Frederick Keating

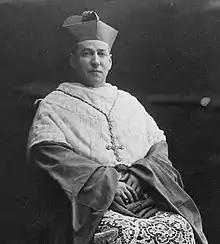
Keating as Archbishop of Liverpool

Born in Birmingham on 13 June 1859, he was ordained to the priesthood at St Bernard's Catholic Seminary in Olton on 20 October 1882. He was appointed the Bishop of the Diocese of Northampton on 5 February 1908. His consecration to the Episcopate took place ar St Chad's Cathedral, Birmingham on 25 February 1908; the principal consecrator was Cardinal Francis Bourne, Archbishop of Westminster, and the principal co-consecrators were Bishop George Burton of Clifton and Bishop Joseph Cowgill of Leeds.